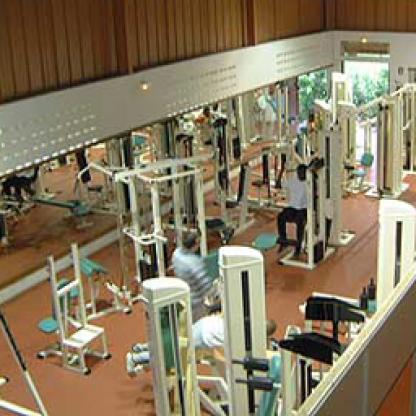
Scene: Indoor